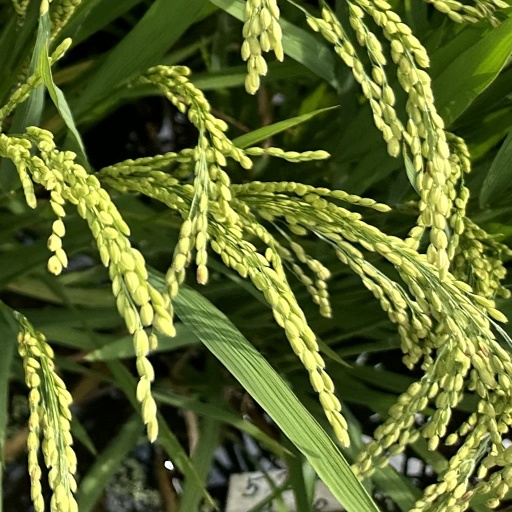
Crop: rice